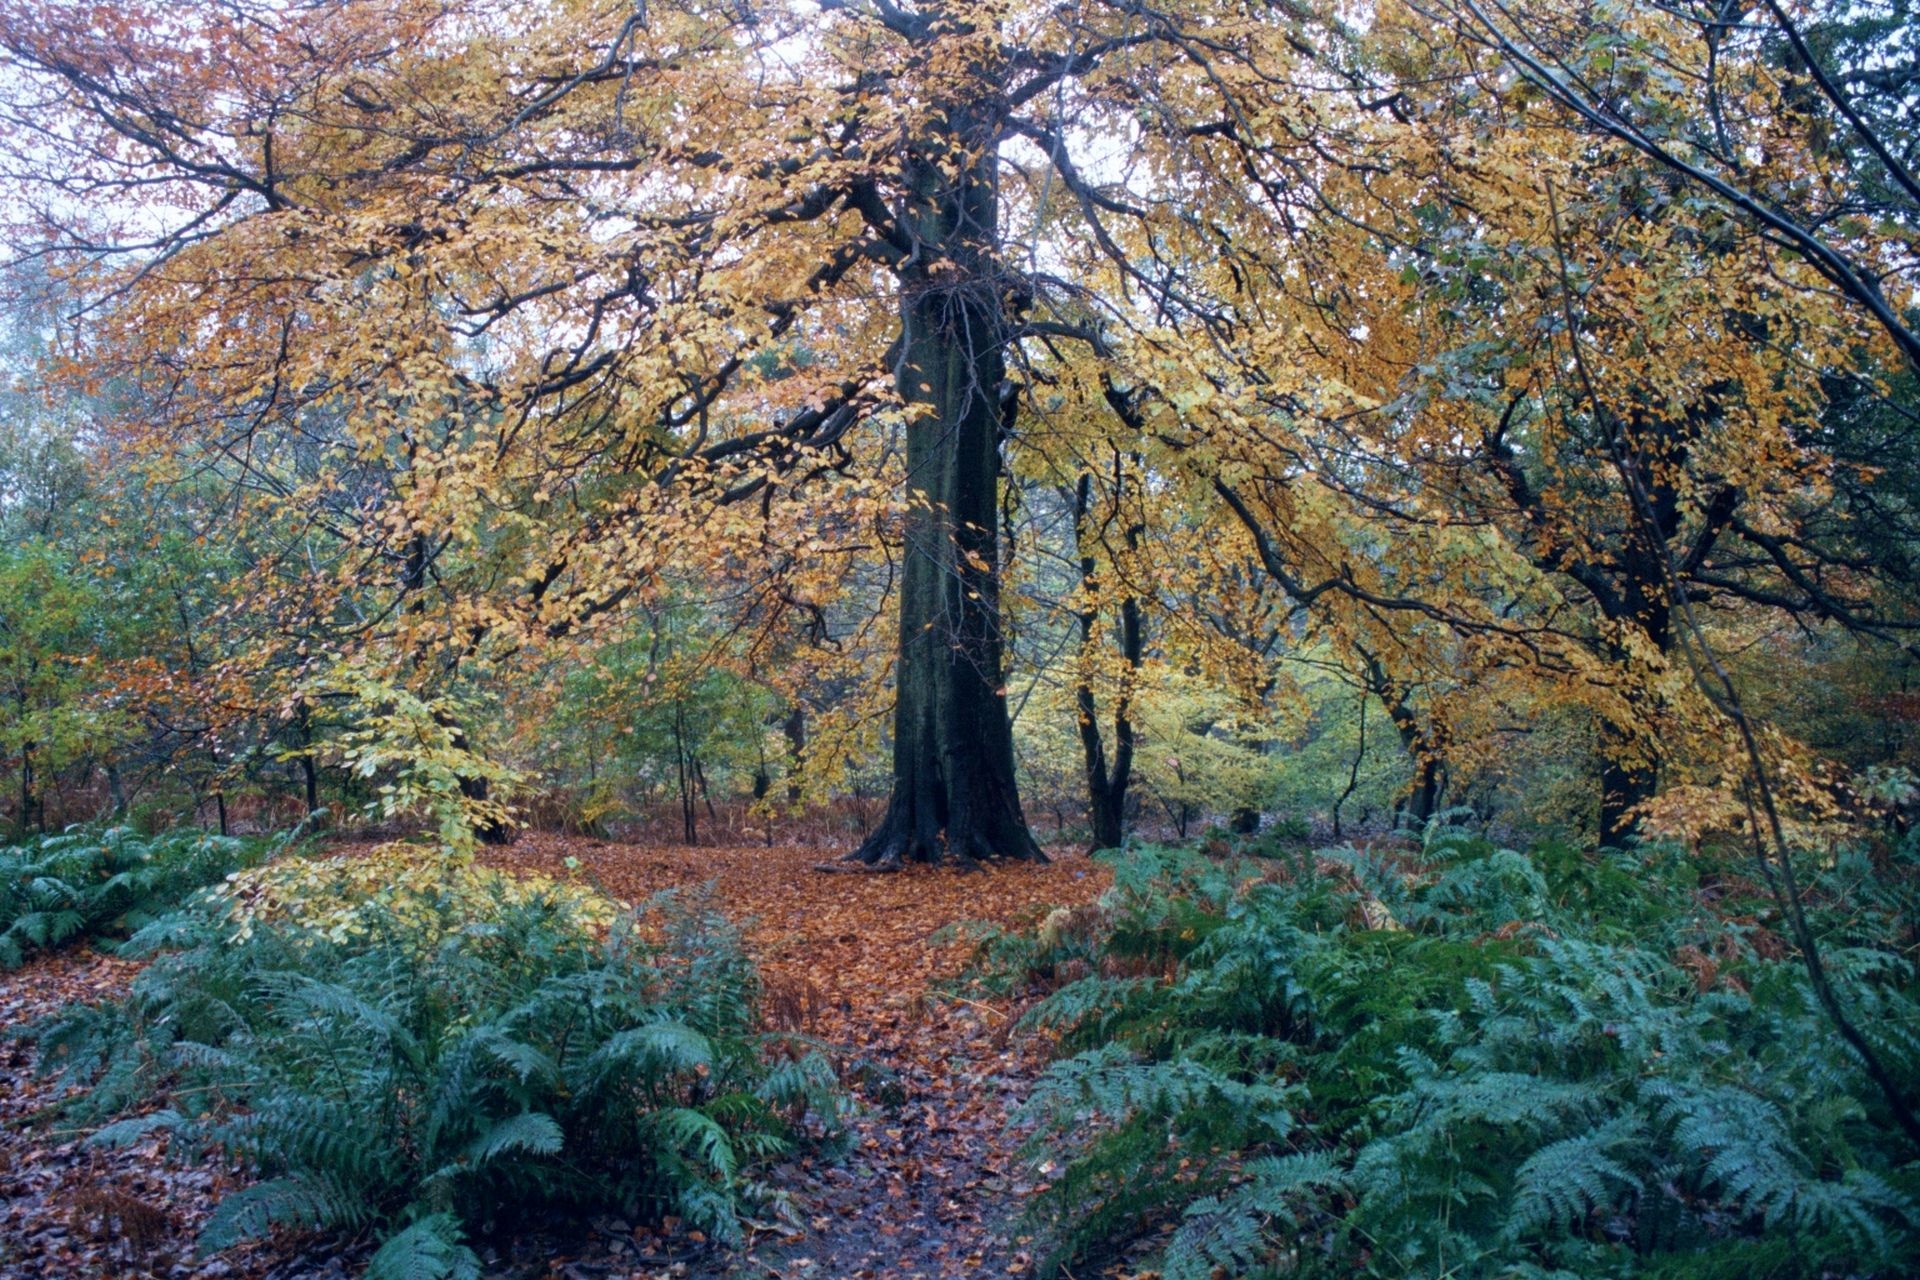
tree, nature, forest, branch, plant, leaf, flower, autumn, season, fern, deciduous, woodland, habitat, enchanted, ecosystem, biome, woody plant, temperate broadleaf and mixed forest, temperate coniferous forest